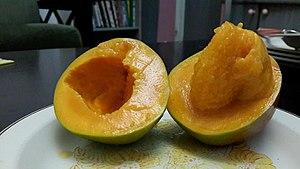
La cuisine égyptienne désigne les plats et les pratiques culinaires de l'Égypte. Composante de la cuisine arabe et de la cuisine méditerranéenne, la cuisine égyptienne comprend de nombreux plats typiques de l'Afrique du Nord.